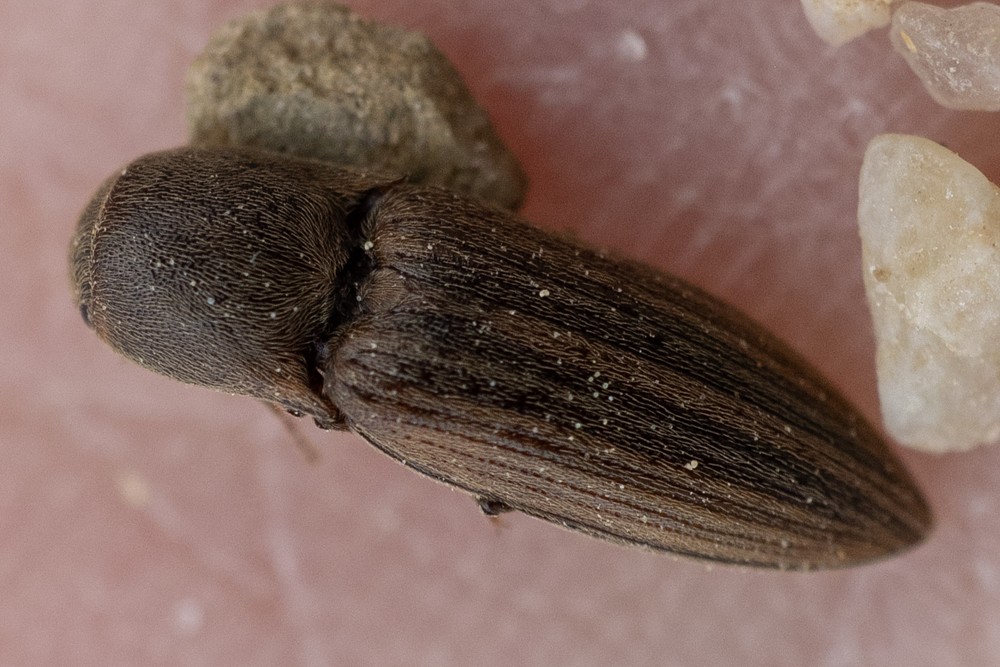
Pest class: clickbeetles_wireworms